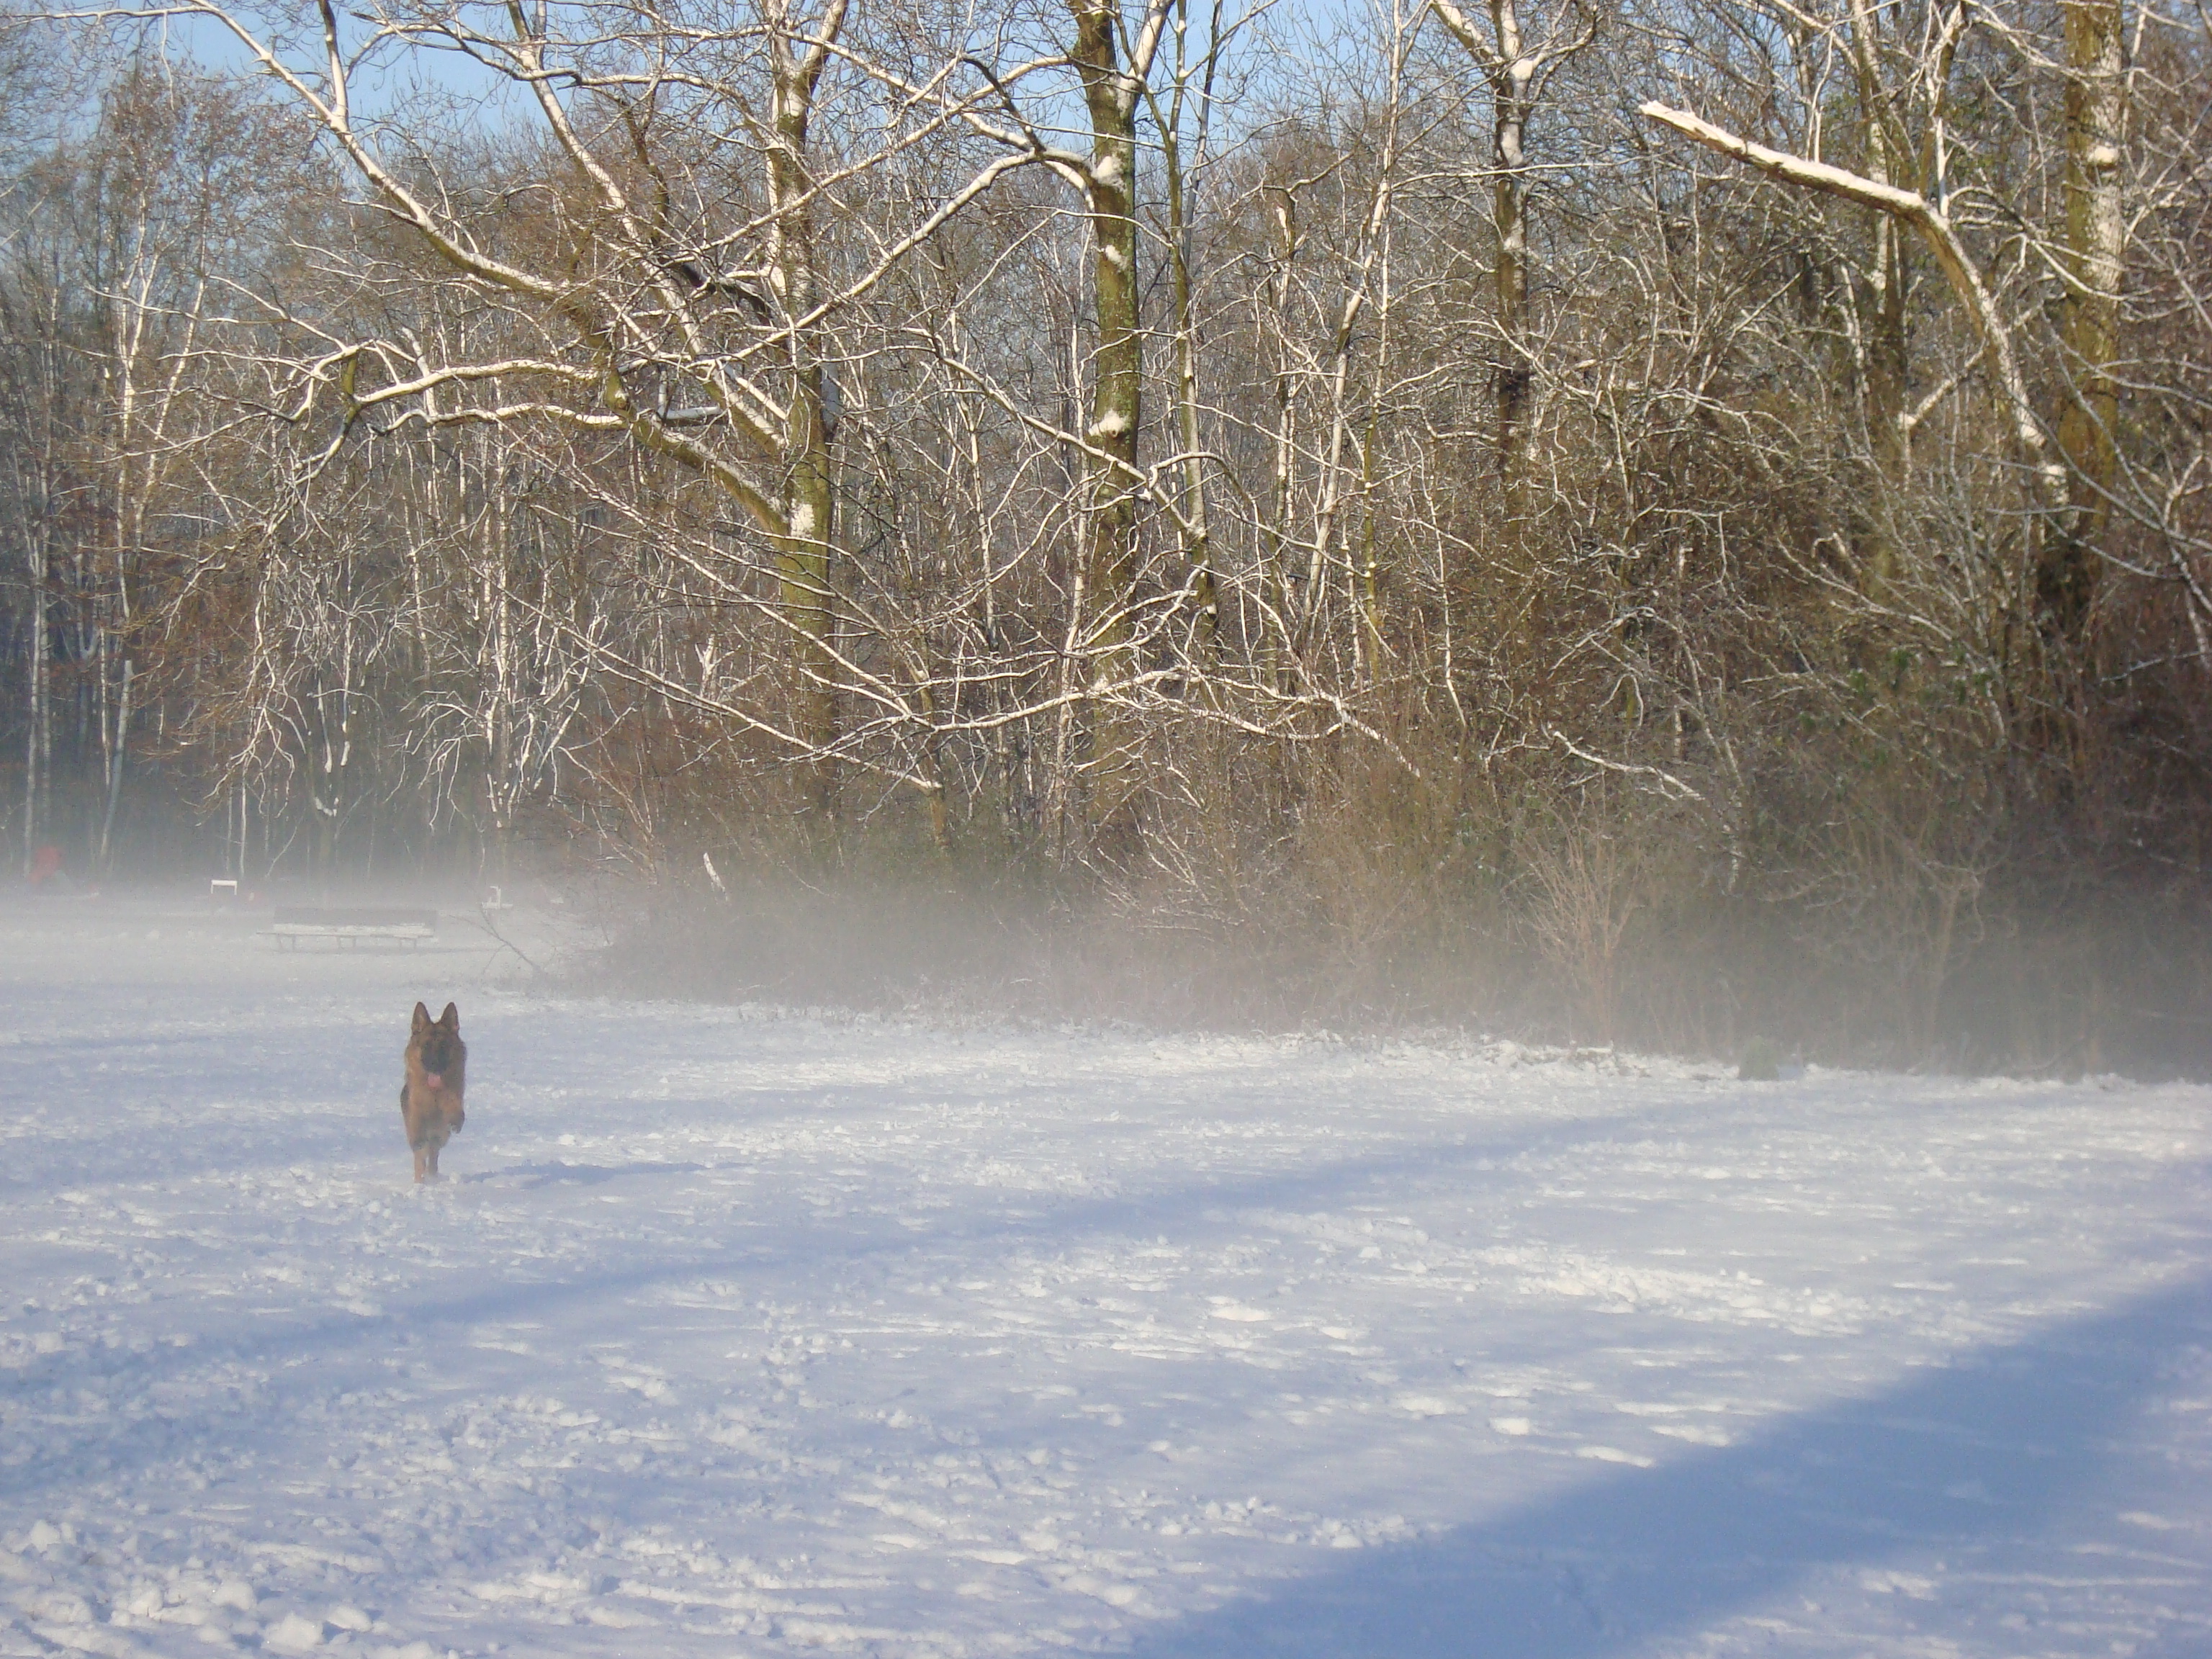
german, shepherd, dog, winter, snow, sun, atmospheric phenomenon, freezing, frost, tree, morning, branch, wildlife, atmosphere, ice, sky, sunlight, blizzard, plant, twig, landscape, mist, winter storm, woodland, forest